Tawny pipit

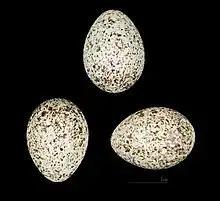
" Anthus campestris " MHNT

The tawny pipit (Anthus campestris) is a medium-large passerine bird which breeds in much of the central Palearctic from northwest Africa and Portugal to Central Siberia and on to Inner Mongolia. It is a migrant moving in winter to tropical Africa and the Indian Subcontinent.